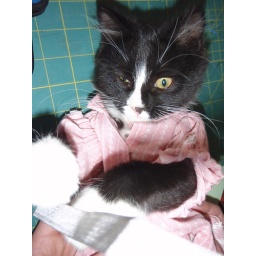
Pierre in pink dress